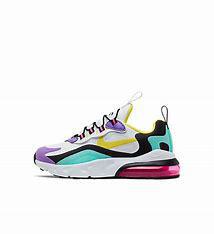
Brand: Nike
Model: Air Max 270 Rt